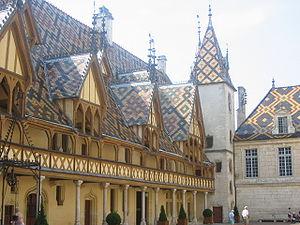
La Côte-d'Or est un département français parmi les huit que compte la région Bourgogne-Franche-Comté. Sa préfecture, Dijon, est aussi le chef-lieu de la Bourgogne-Franche-Comté.